Hungary–Poland relations

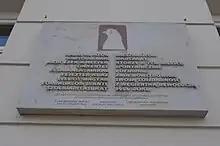
Memorial plaque in Warsaw at the place where Poles spontaneously showed solidarity with the Hungarian Revolution of 1956

Friendship between Poland and Hungary typified the interwar period. However Poland was among the victors of World War I, and therefore supported the status quo, while Hungary suffered unparalleled losses, and therefore pursued a revisionist policy. The ruling forces in both countries suppressed all revolutionary movements, and forced the Communist Party underground. As a result, both were hostile to Soviet Russia and Czechoslovakia. Support for a pro-Hungarian policy in Poland came mainly from conservative aristocratic centers in Kraków and Wilno. Anti-Czech feelings led Poland and Hungary to support Hitler during the Munich crisis in 1938. However pro-Polish feelings made it impossible for Hungary to side with Hitler against Poland when it invaded in 1939.